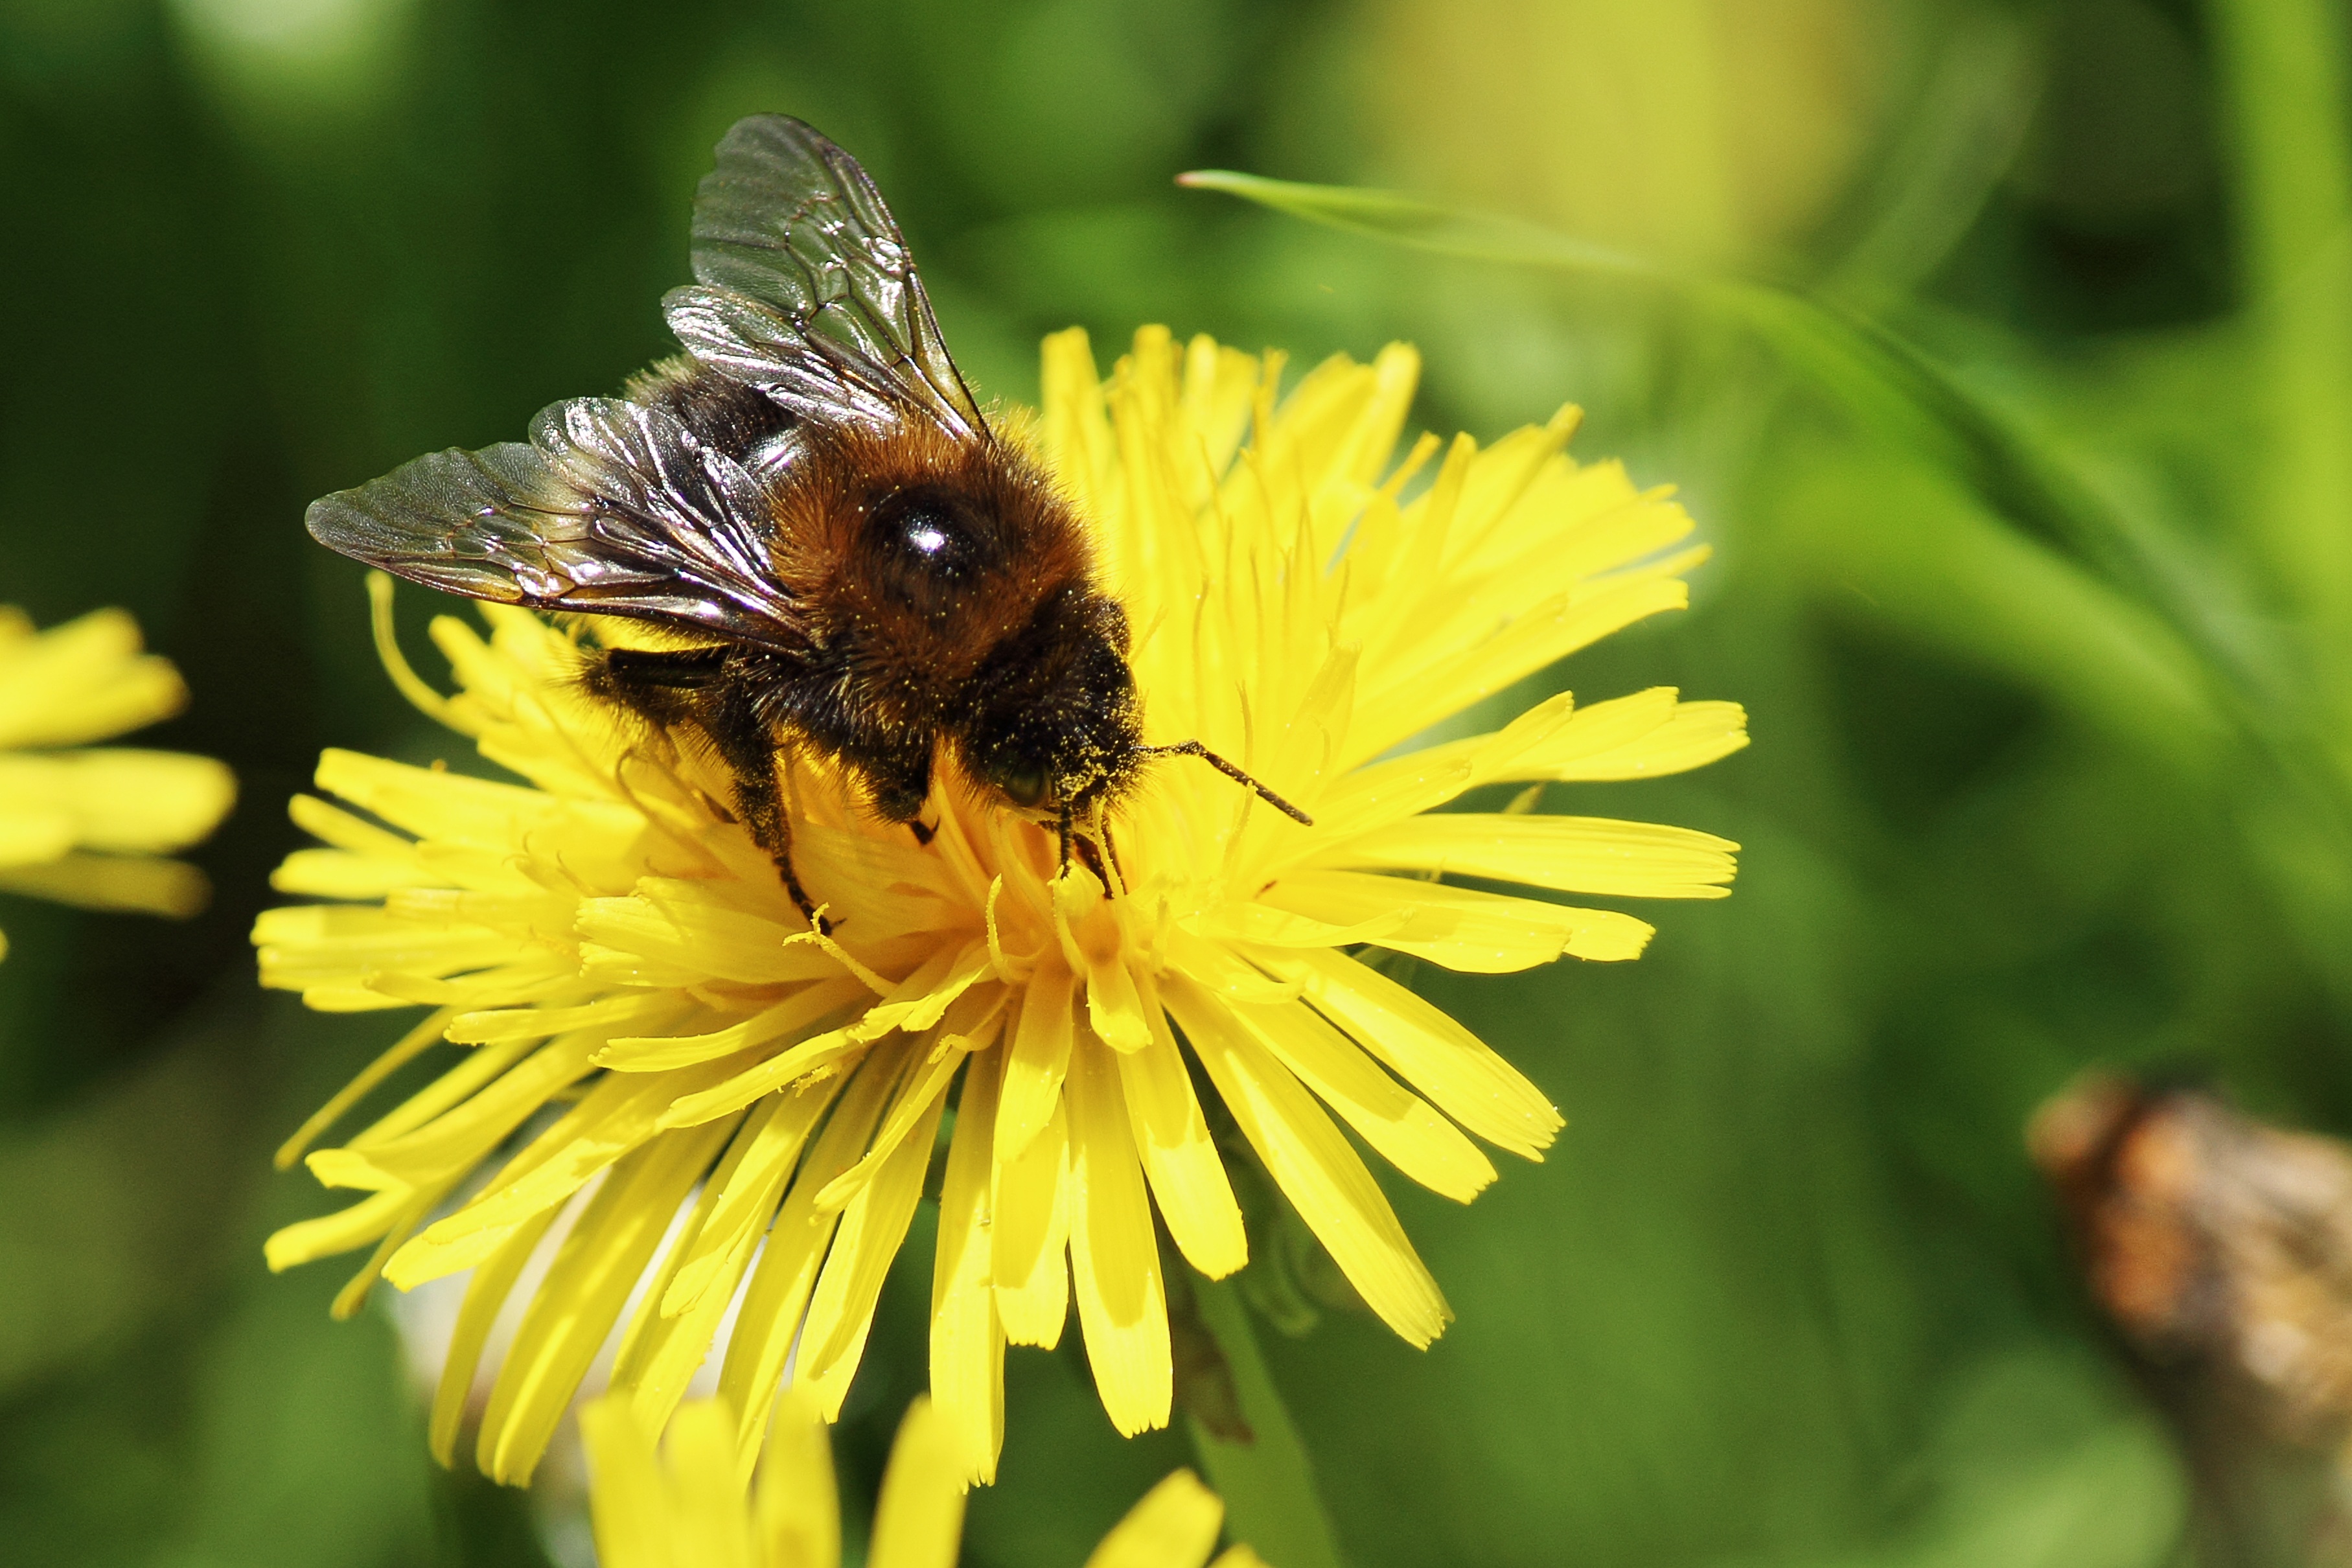
nature, blossom, plant, photography, meadow, dandelion, flower, bloom, wildlife, pollen, pollination, spring, insect, botany, yellow, close, flora, fauna, invertebrate, sprinkle, wildflower, close up, pointed flower, bee, bumblebee, hummel, spring flower, nectar, macro photography, flowering plant, honey bee, daisy family, bee pollen, pollinator, land plant, membrane winged insect